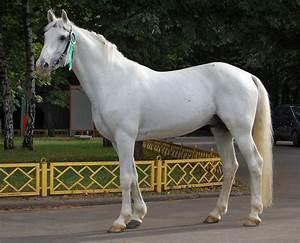
horse